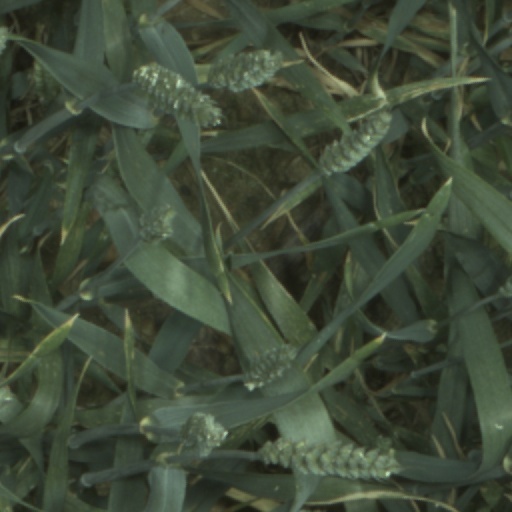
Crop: wheat